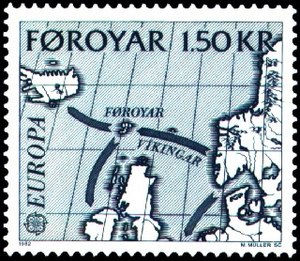
Vikingetiden på Færøerne / Bosættelser / Første bosættelsesbølge
Skematisk fremstilling af bosættelsen ved hjælp af et gammelt landkort. Pilen fra Færøerne i retning mod de britiske øer er noget vildledende, da bosættelsen skete i modsat retning. Færingerne var heller ikke et folk, som drog på erobringstogter til andre lande. Færøsk frimærke fra 1982.
Vikingetiden på Færøerne varede fra Grímur Kambans bosættelse i året 825 og til Tróndur í Gøtu døde i 1035 som øgruppens sidste vikingeoverhoved, hvorefter Leivur Øssursson samme år gennemførte sin magtovertagelse.